Tobago

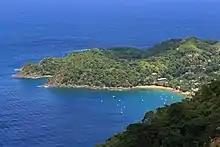
Castara Bay

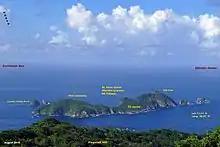
St Giles Island, northernmost part ofTrinidad and Tobago, a bird sanctuary

Tobago has a land area of 300 km and is approximately long and wide. It is located at latitude 11° 15' N, longitude 60° 40' W, slightly north of Trinidad.